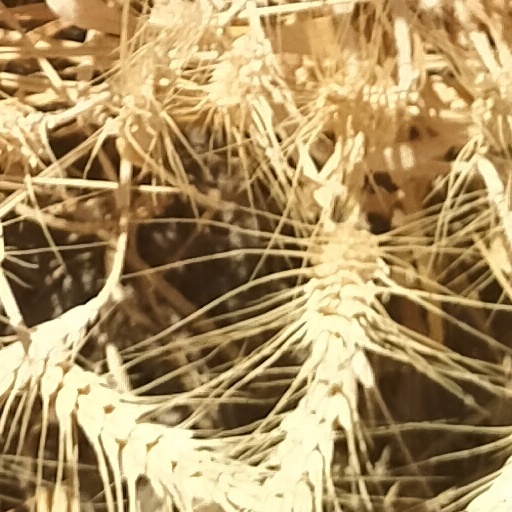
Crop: wheat